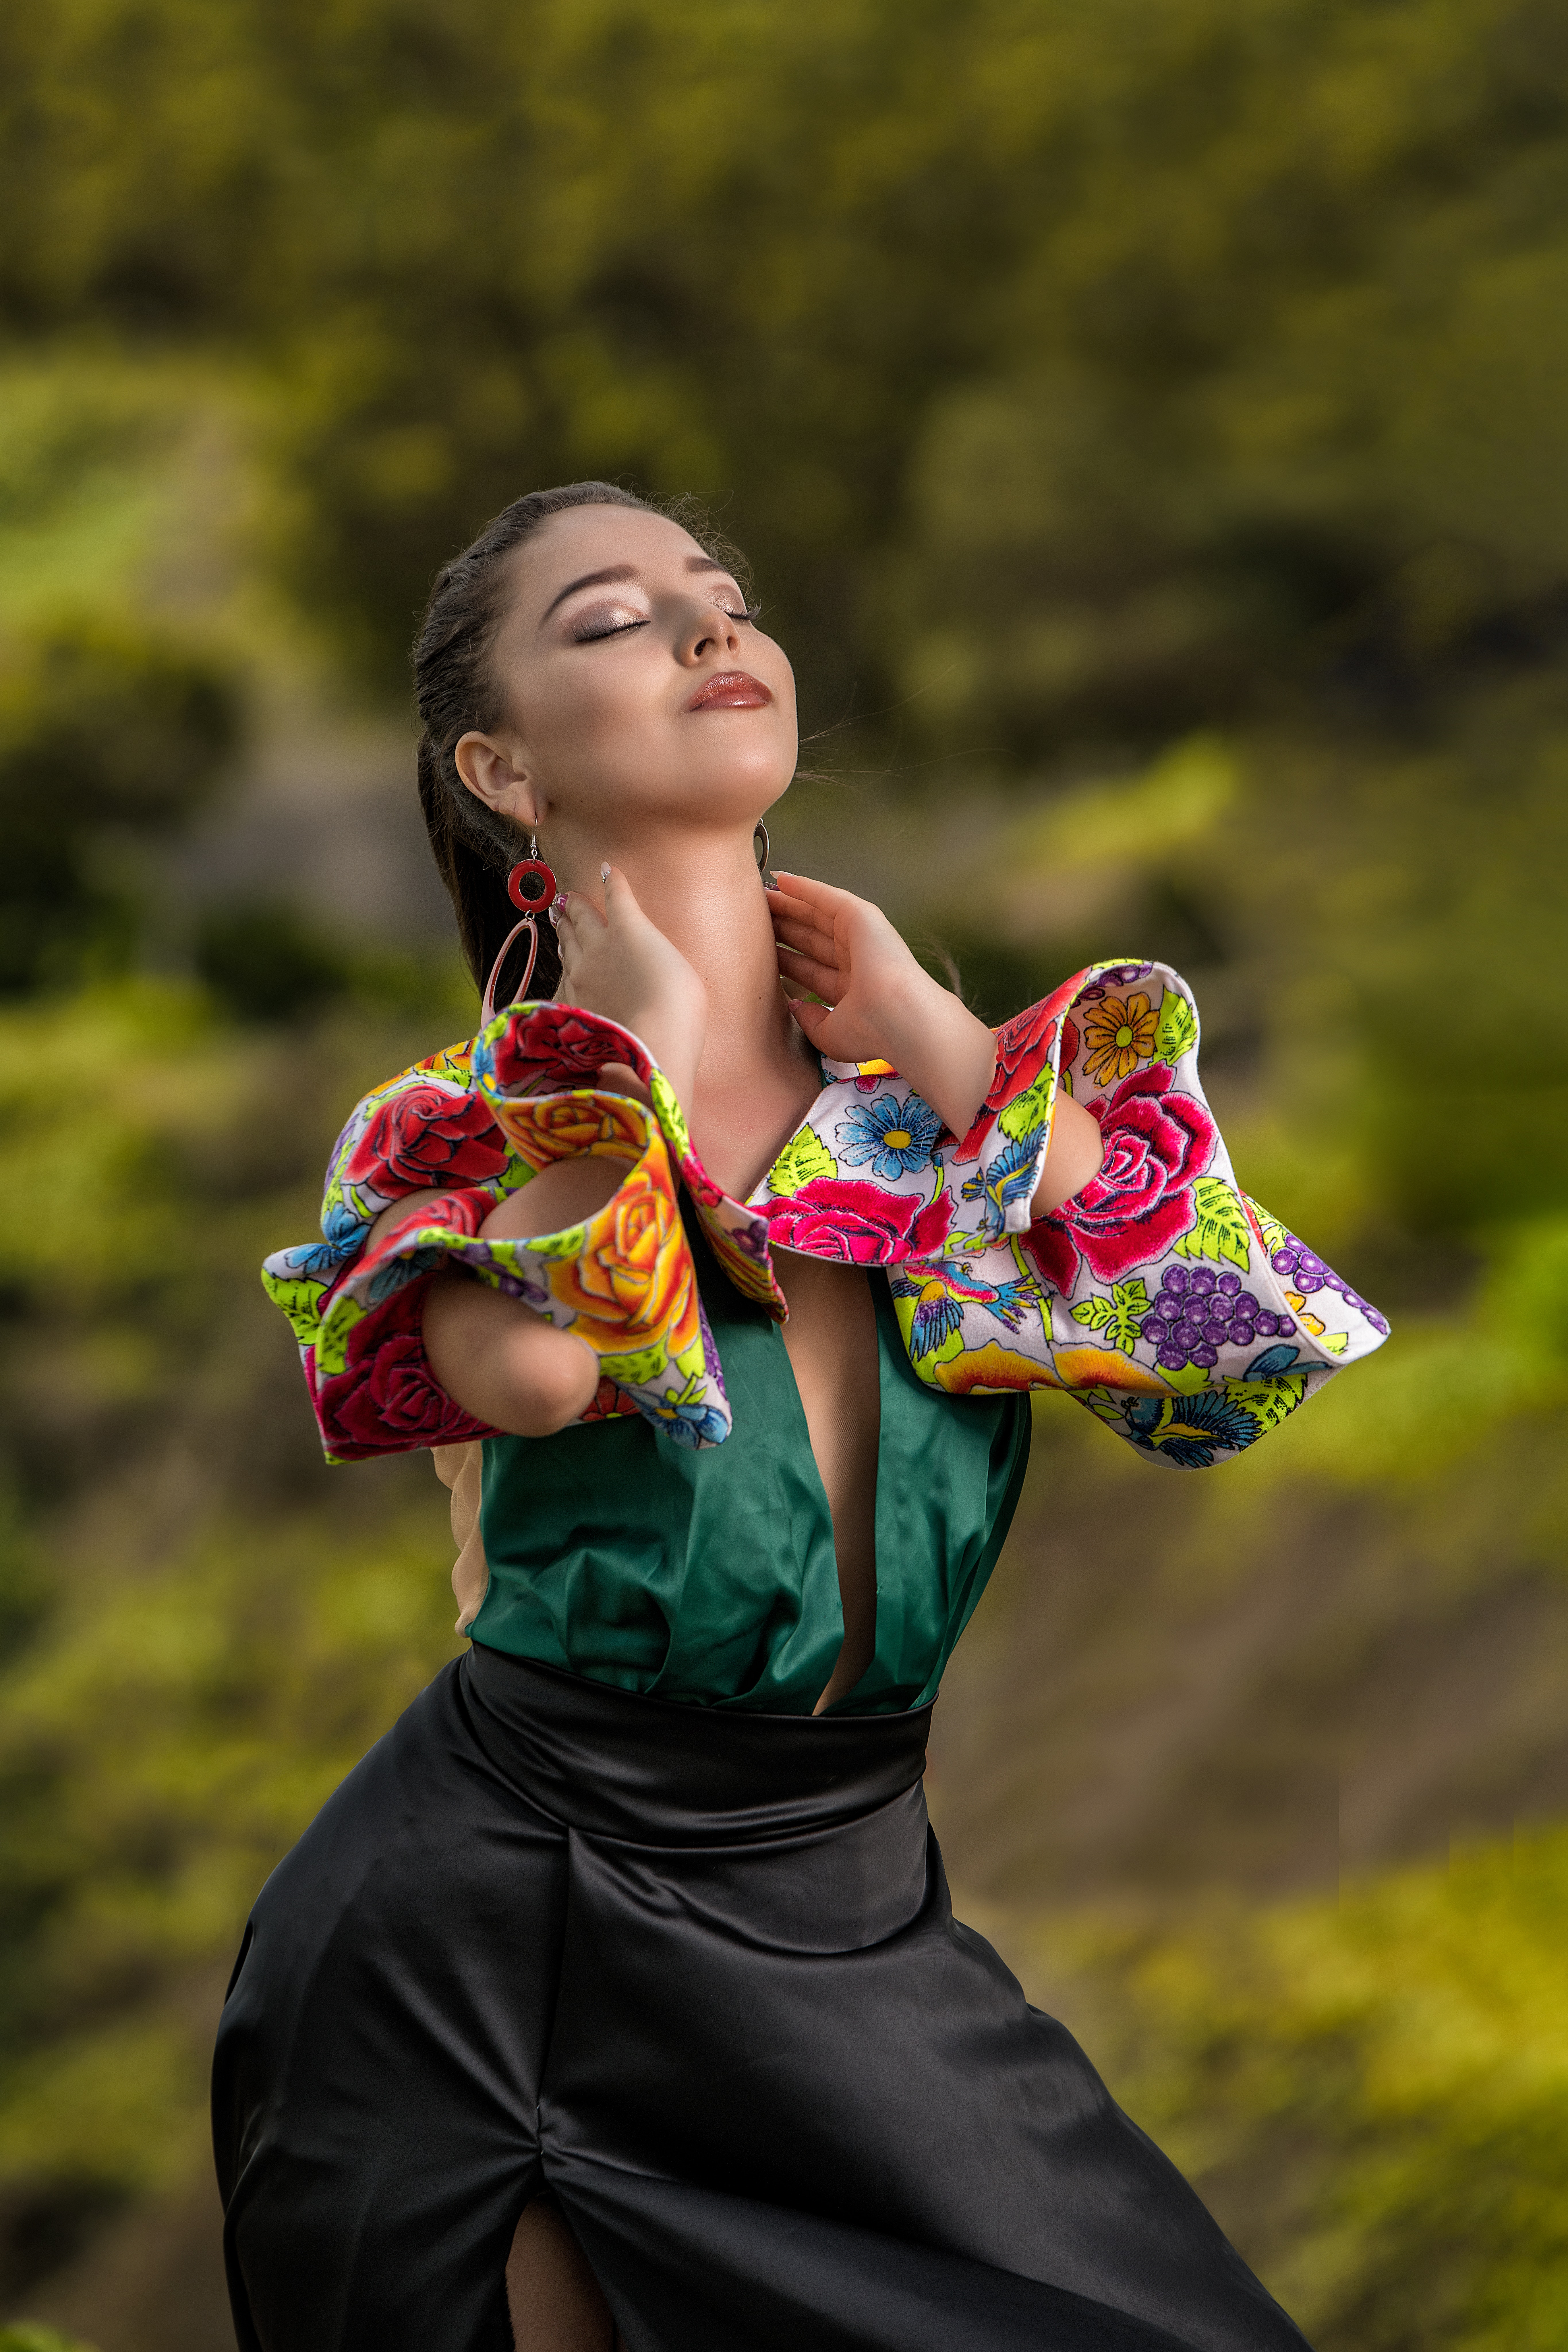
woman, shoulder, plant, People in nature, smile, flash photography, happy, leisure, performing arts, grass, entertainment, fashion design, fun, jewellery, event, trunk, child, magenta, recreation, abdomen, formal wear, belt, choreography, portrait photography, sitting, photo shoot, vacation, tradition, dancer, costume, public event